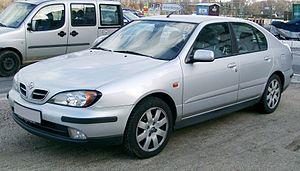
La Nissan Primera P11 est une automobile produite par Nissan de 1995 à 2002. Il s'agit de la deuxième génération de Nissan Primera depuis 1990.